Evangeline Adams

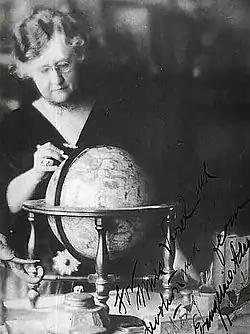

Evangeline Smith Adams (February 8, 1868 – November 10, 1932) was an American astrologer based in New York City. She ran a thriving astrological consulting business, gained widespread notability for successfully defending her astrological practice in court, and produced a number of popular books about astrology, including "Astrology: Your Place in the Sun" (1927), "Astrology: Your Place Among the Stars" (1930), and her autobiography, "The Bowl of Heaven" (1926). While Aleister Crowley ghostwrote her books on astrology, Adams is an acknowledged contributor to Crowley's own astrological text "The General Practice of Astrology". She has been described as "America's first astrological superstar".